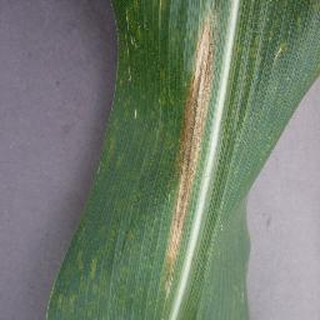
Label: corn_northern_leaf_blight